Mark Lammert

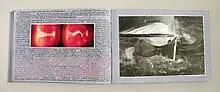
Page of a book, 2005

A comprehensive body of work consisting of print graphic pieces has been created alongside. In some cases all lithographic templates were embraced by the image-finding process to yield a collage-like result. Furthermore, since the 1980s, Lammert has been collecting his material in work books that serve as a parallel work space and by reflecting the media illustrate the political context his work emerges from. Apart from collages, photos and drawings which often disclose techniques of representing the brutal these books are filled with written notations and excerpts from various theoretical texts. The visual and the verbal are crossed. When creating the pieces entitled „Risse“ (2004), the technique of handwritten copying is used for the first time to bring into being pictures that are both text and drawing. By leaving openings within the body of text they reveal shapes and figures. Increasingly these notations become more fragmented and mapped. In „Knochen“ (2006/07) coloured, free-floating fields in linear contours that mark the growing stages from the animal collection of the Musée Fragonard in Paris in terms of colour are confronted with written extracts.